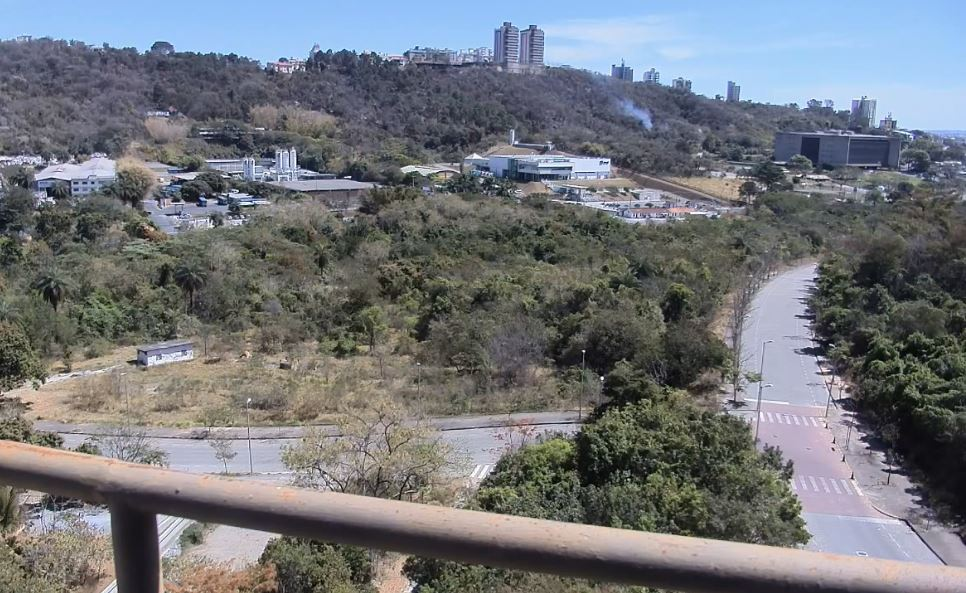
Fire: no
Smoke: yes